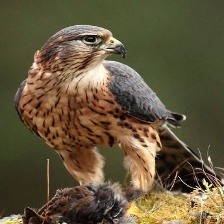
Species: MERLIN
Scientific name: FALCO COLUMBARIUS